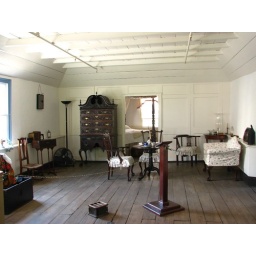
This the second floor of the oldest house, built when a French family bought the house in the 1600s.